List of Space Shuttle landing sites

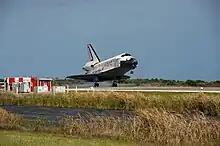
"Discovery" lands at Kennedy Space Center for the last time, March 2011

The Shuttle Landing Facility at the Kennedy Space Center in Florida has a single concrete runway, 15/33. It is designated Runway 15 or 33, depending on the direction of use. The first landing at the SLF was for mission STS-41B in 1984; landings were suspended at the site following brake damage and a blown tire during the STS-51D landing in 1985, and resumed in 1990. Thirty-six missions landed on Runway 15 and forty-two missions landed on Runway 33, accumulating a total of 78 missions.